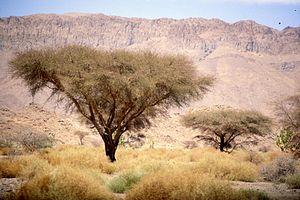
Région du Hoggar (Tamanghasset, Algérie)Algerien_1_0050